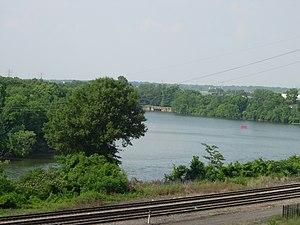
L'Alabama est une rivière du sud des États-Unis qui forme, en confluant avec le Tombigbee, le Mobile se jetant dans le golfe du Mexique par la baie de Mobile. Le mot Alabama a pour origine deux termes de la langue Choctaw : Alba, désignant des plantes ou des mauvaises herbes et Amo signifiant couper ou égaliser.